Taleigão

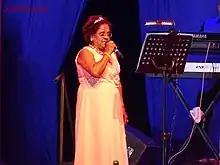
Lorna Cordeiro performs at the Kor Kantar Musical Programme at Taleigao Church Square on 8.11.15 (Photo by JoeGoaUk)

Prominent landmarks in Taleigão include São Miguel Church, which was established in 1544 by the order of preachers called Dominicans and is currently one of Goa's oldest churches. Taleigão hosts one of the finest football grounds in Goa - the Dr. Remigio Pinto Football Ground and the best all season spacious Community Hall which caters to weddings, social functions, trade fairs, etc.